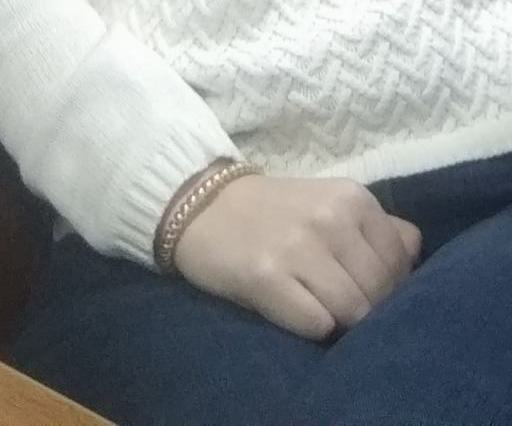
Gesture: no_gesture